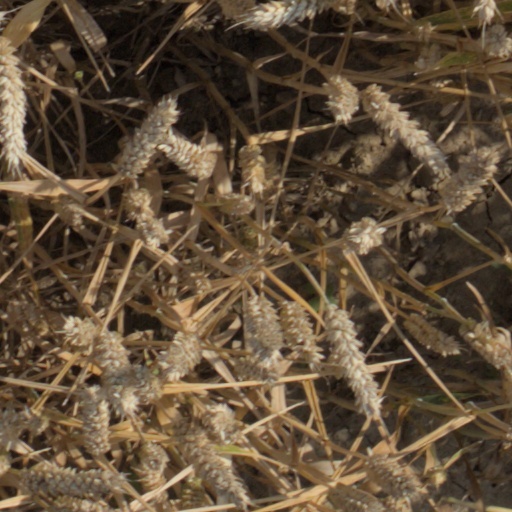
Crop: wheat